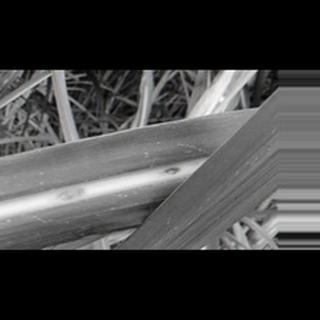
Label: sugarcane_red_rot